Commemoration Ode

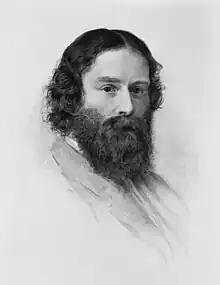
James Russell Lowell

Lowell was approached about writing the poem in late May 1865 by Francis James Child, a professor at Harvard University who involved in planning a day of remembrance for Harvard students who had died in the American Civil War. At the time Lowell was a professor at Harvard and a relatively prominent poet. Sophia Bledsoe Herrick told Horace Scudder, an early biographer of Lowell, that Lowell wrote the poem the night before the ceremony, beginning it at 10:00 p.m. and finishing at 4:00 the following morning. The veracity of this story is unclear, but Lowell did tell Child to not expect a poem shortly before the ceremony. However, he also had passages of the poem drafted at least three days before the ceremony. Hamilton V. Bail argued in 1943 that Lowell simply "cop[ied] out and finish[ed]" the poem on the morning he delivered it. In his later years, Lowell would maintain the poem had been written in a rush over the two days preceding its delivery.